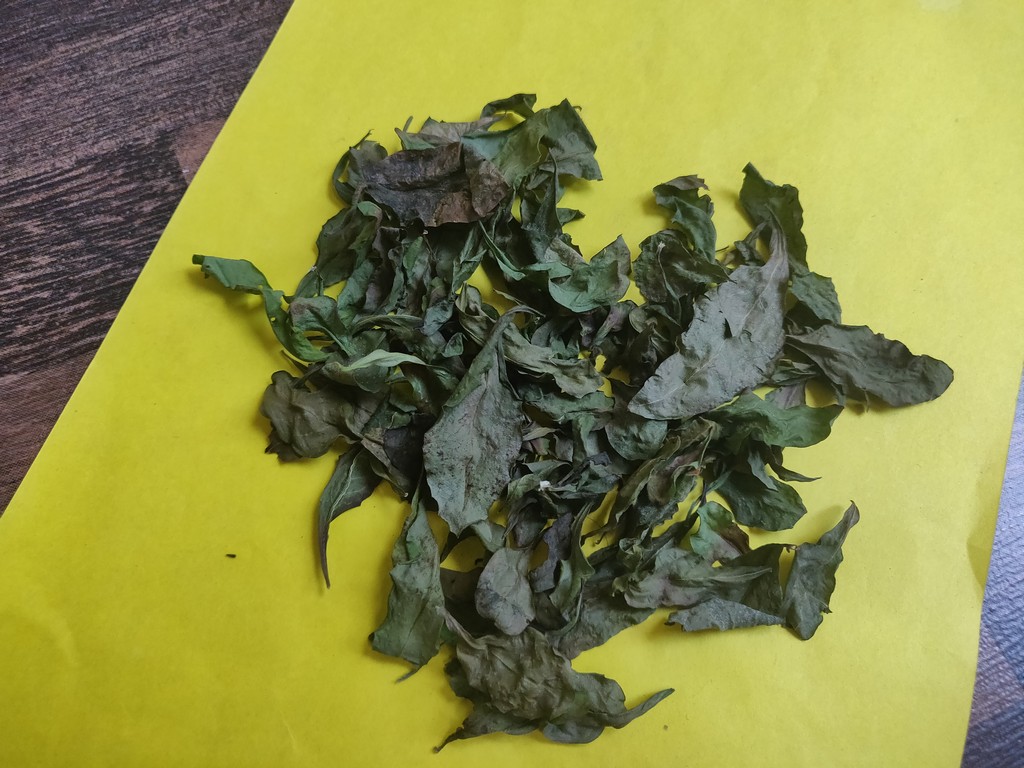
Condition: Dried
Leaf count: multiple
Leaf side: unknown